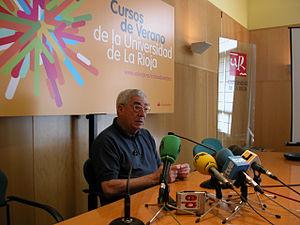
Rafael Azcona, né le 24 octobre 1926 à Logroño et mort le 24 mars 2008 à Madrid d'un cancer du poumon, est un écrivain, scénariste, acteur et réalisateur espagnol.